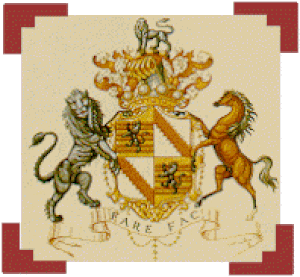
Fairfax est une ville américaine indépendante située dans le nord du Commonwealth de Virginie formant une enclave au sein du comté de Fairfax tout en étant le siège de ce comté. La population de la ville était estimée en 2010 à 22 565 habitants. En mai 2009, Fairfax est classée numéro 3 dans le "Top 25 des endroits où bien vivre" du magazine Forbes Le magazine Forbes recommande Fairfax pour son système scolaire public, son salaire médian élevé et un taux de propriété par tête classant la ville dans le 1ᵉʳ% à l'échelon national.